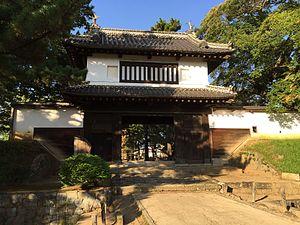
Tsuchiura est une ville située dans la préfecture d'Ibaraki, au Japon.